Joe Profaci

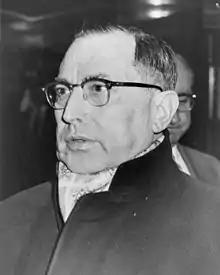
Profaci in 1959

Giuseppe "Joe" Profaci (October 2, 1897 – June 6, 1962) was an Italian-American Cosa Nostra boss who was the founder of what became the Colombo crime family of New York City. Established in 1928, this was the last of the Five Families to be organized. He was the family's boss for over three decades.